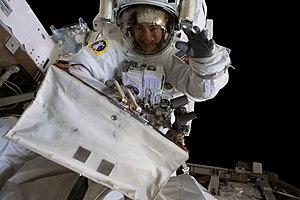
Jessica Meir, née le 1ᵉʳ juillet 1977 à Caribou, est une astronaute de double nationalité américaine et suédoise. Elle a été sélectionnée par la NASA en juin 2013 dans le Groupe d'astronautes 21. Elle a effectué un séjour dans la Station spatiale internationale du 25 septembre 2019 au 17 avril 2020 dans le cadre des expéditions 61 et 62. C'est la quinzième femme à s'être rendue dans l'ISS et la première qui a participé à une sortie extravéhiculaire entièrement féminine, avec Christina Koch.